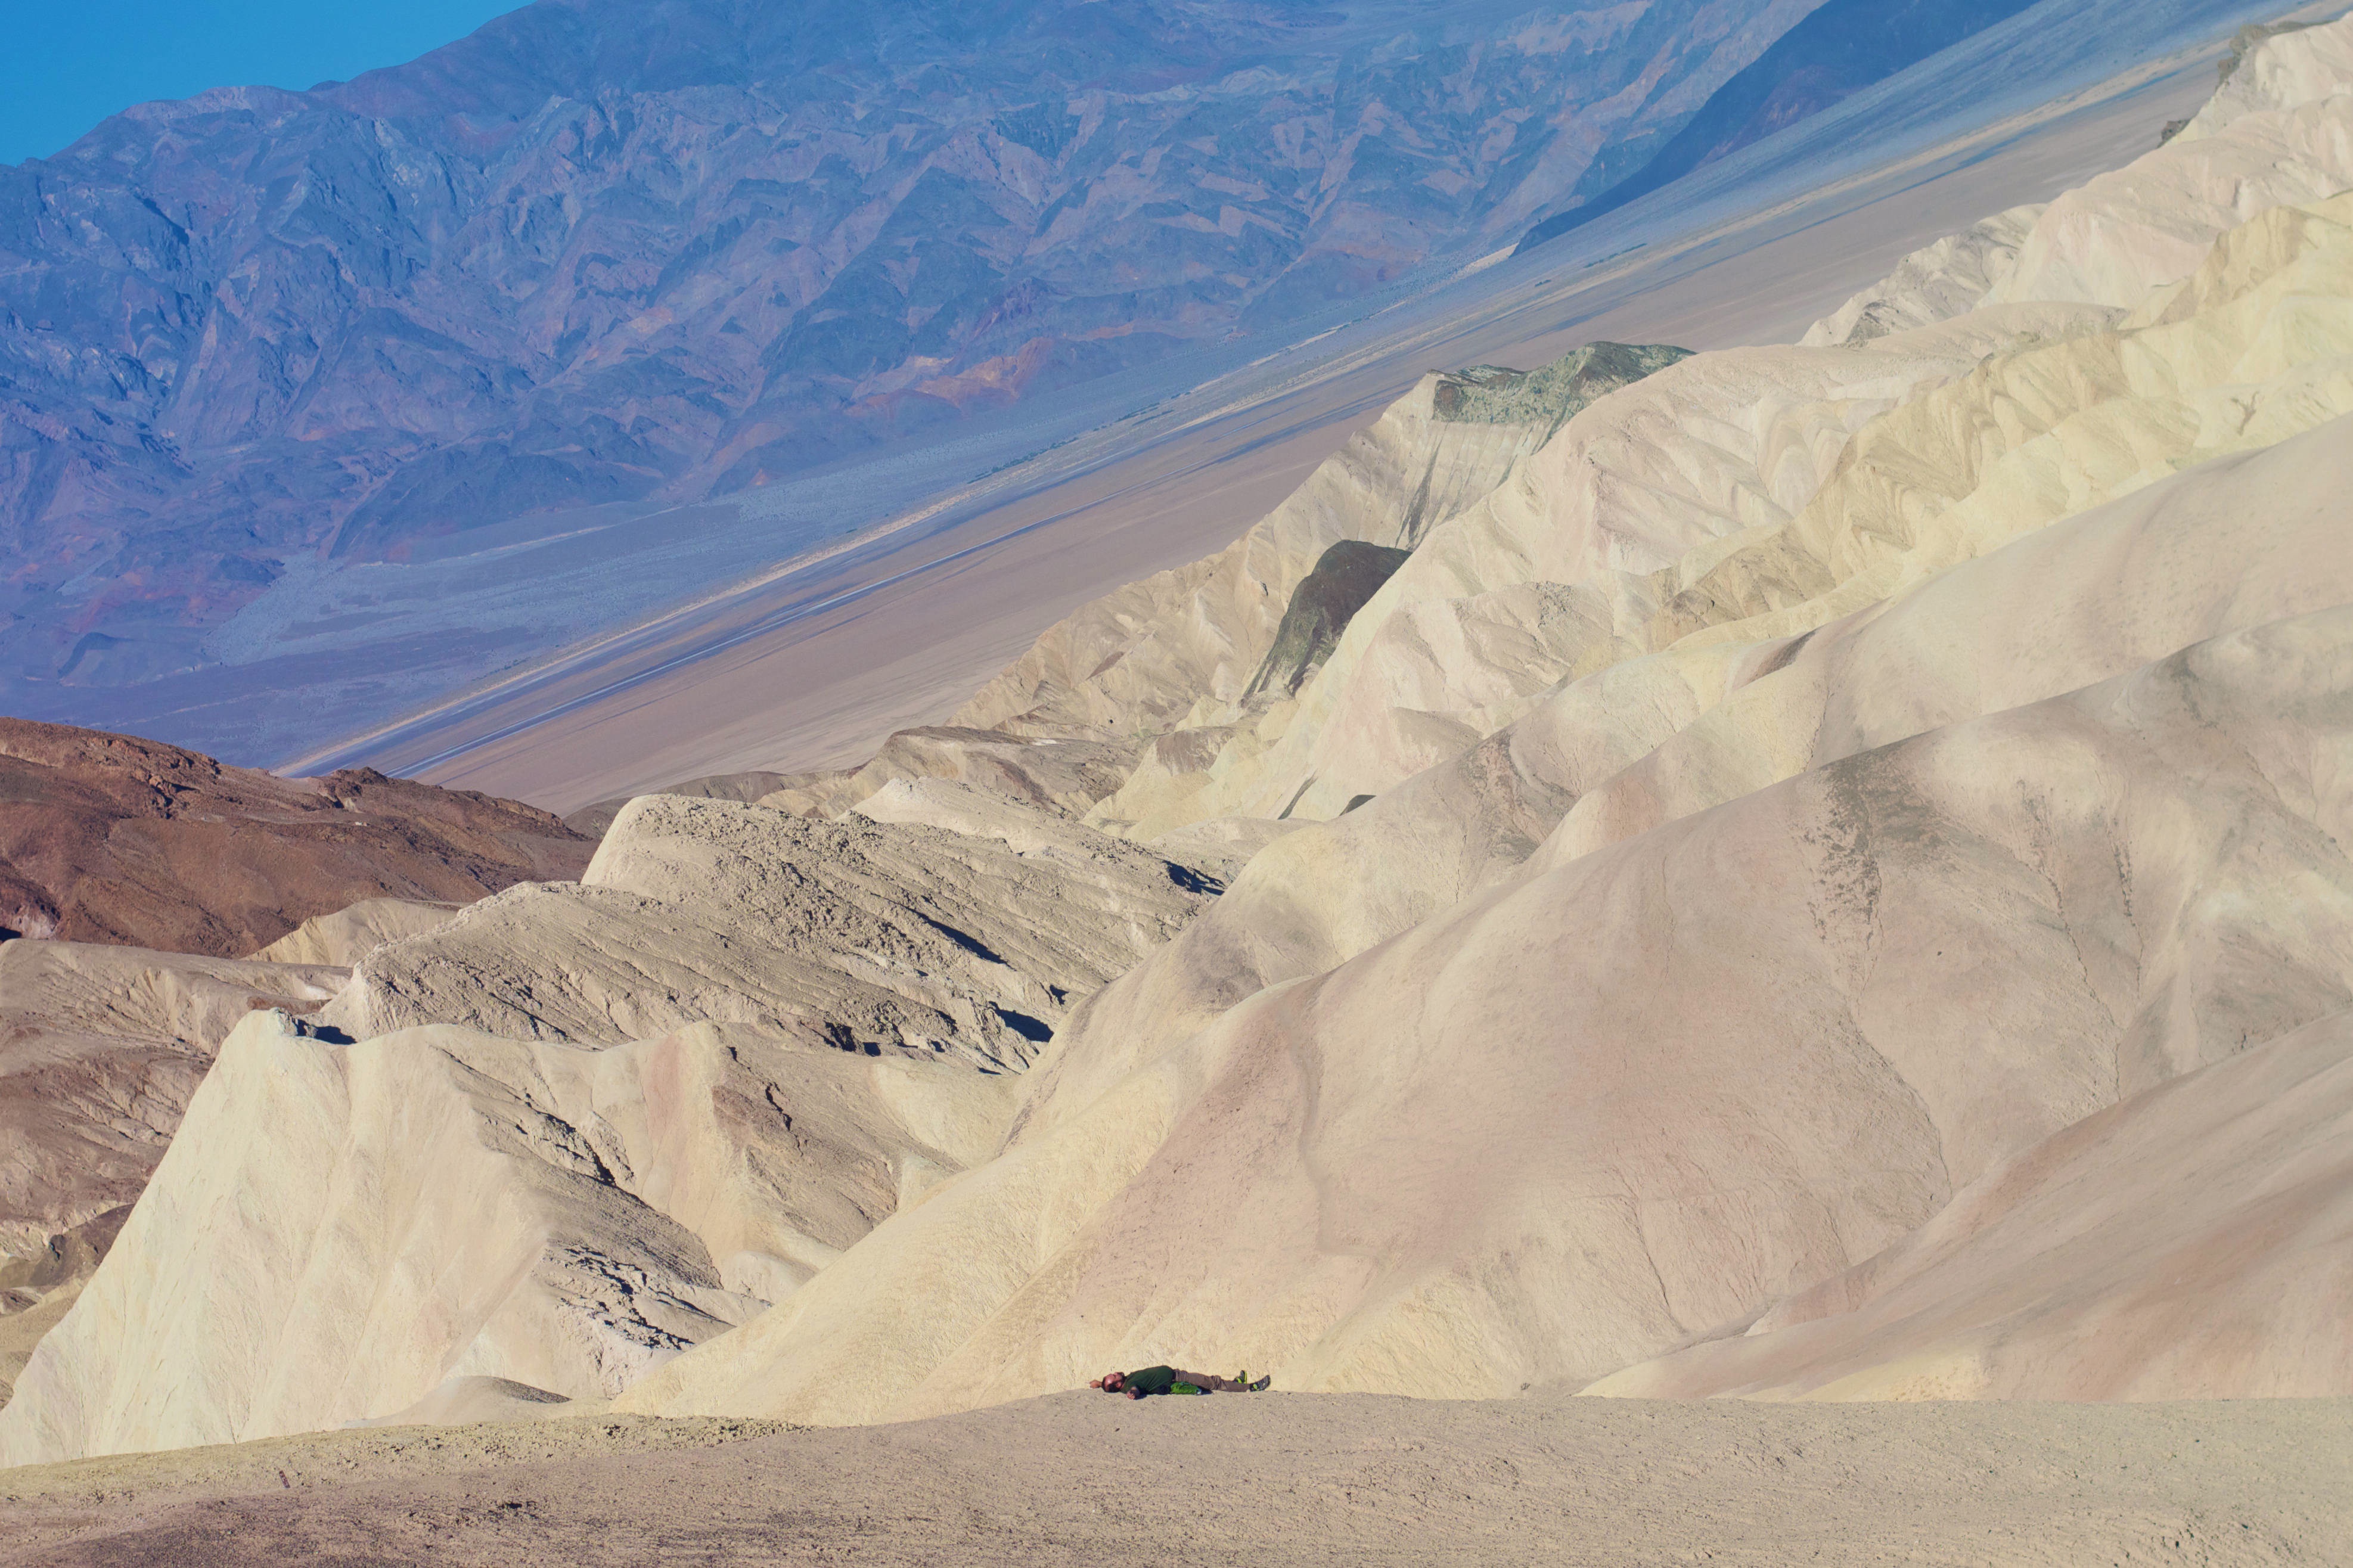
landscape, sand, mountain, valley, mountain range, terrain, material, geology, badlands, plateau, wadi, landform, mountain pass, natural environment, geographical feature, aeolian landform, mountainous landforms, geological phenomenon